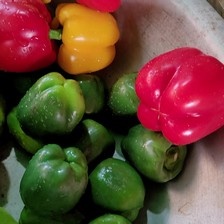
Label: capsicum